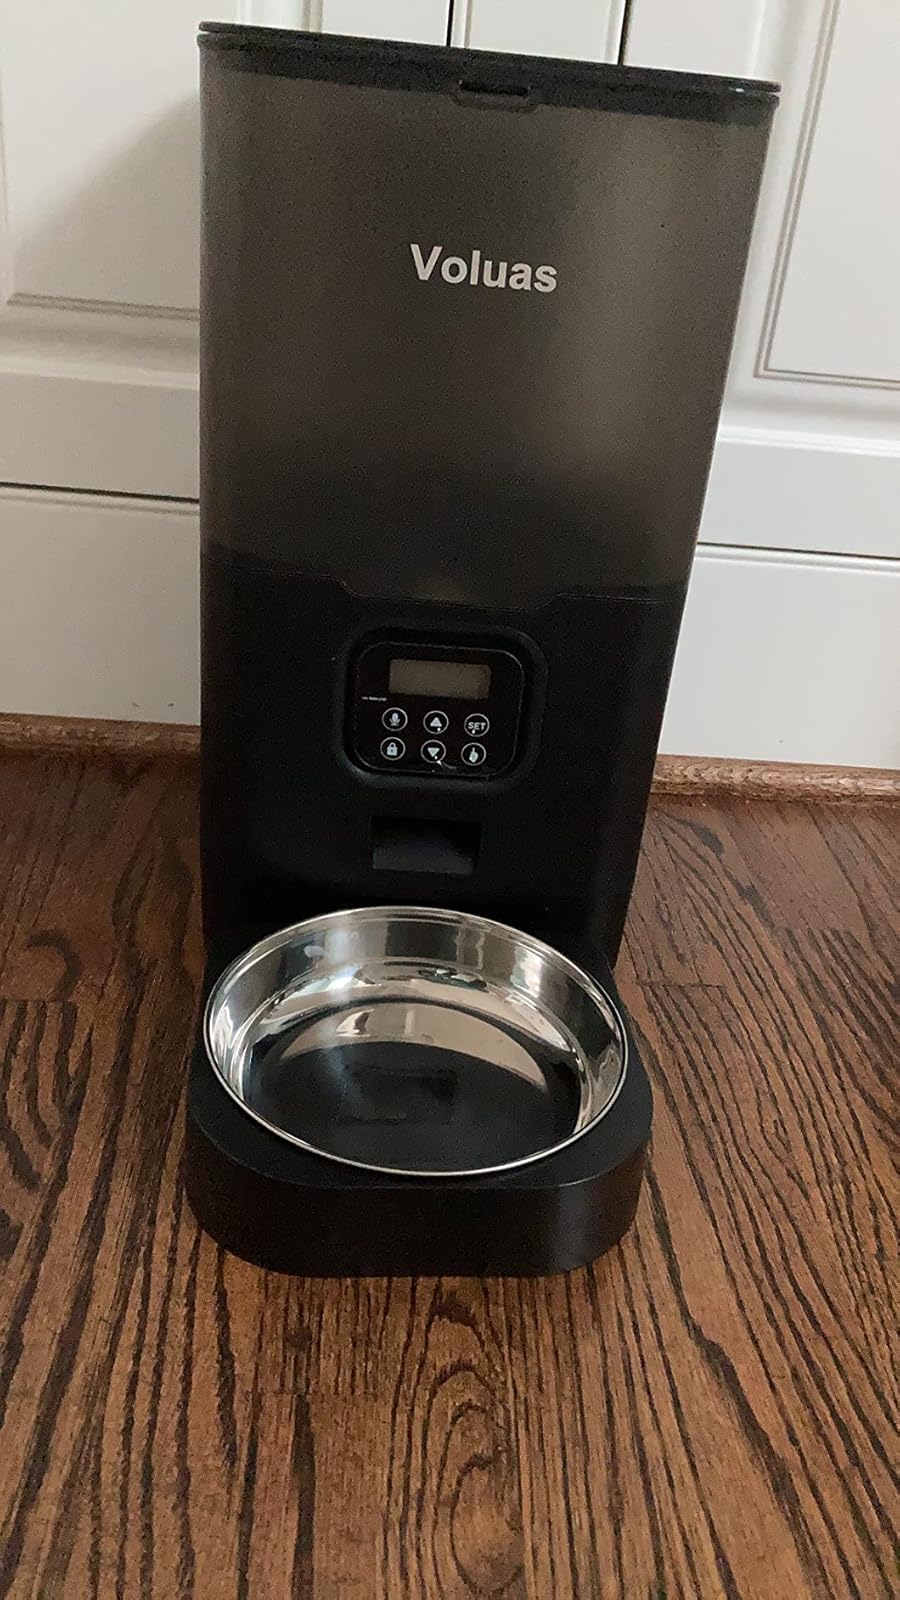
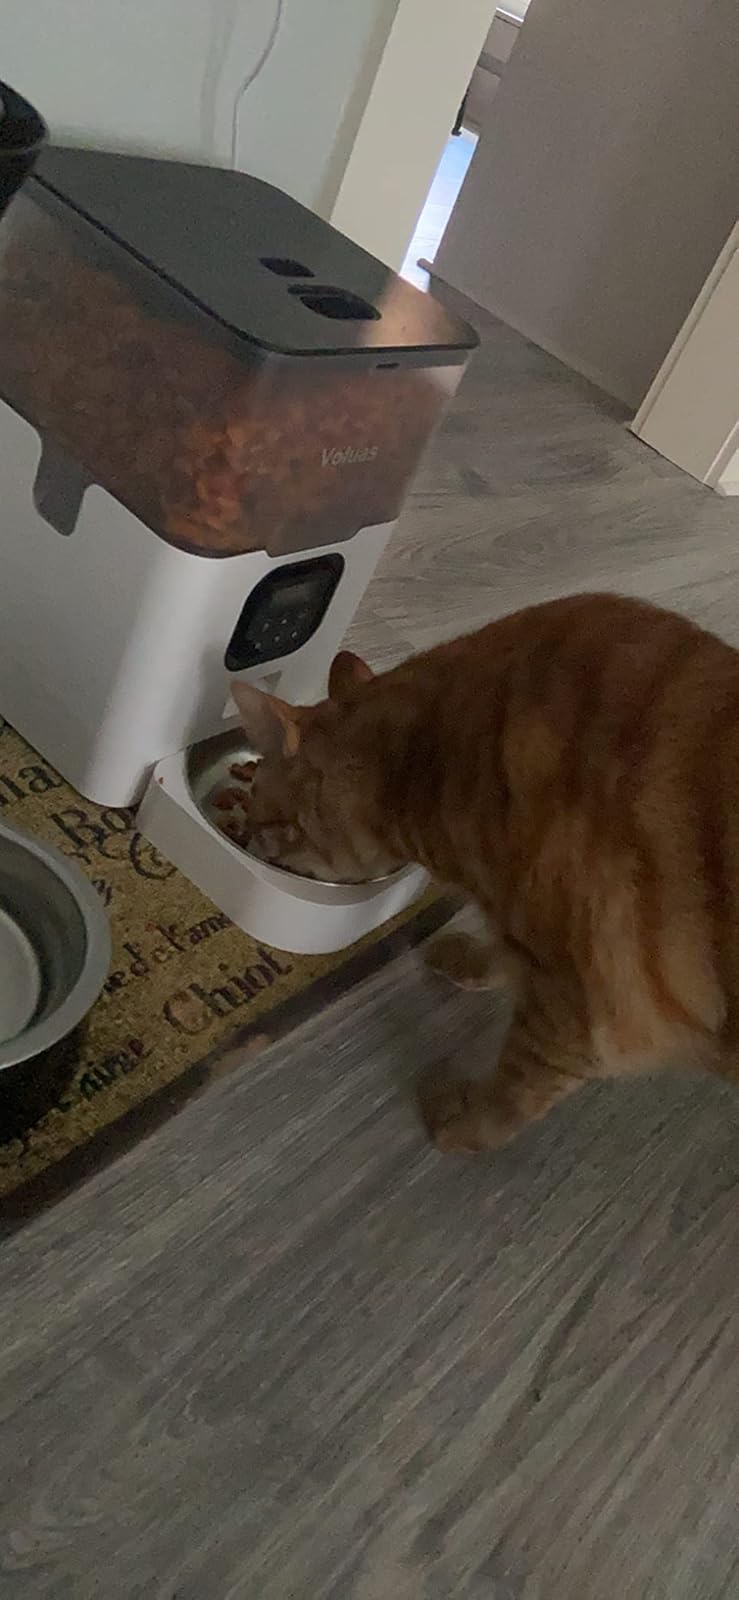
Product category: items_feeder
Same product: no